Lee Mi-sook

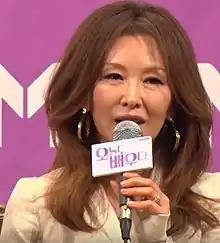
Lee in February 2019

Lee Mi-sook (born April 2, 1960) is a South Korean actress. One of the best-known actresses of 1980s Korean cinema, Lee's most famous films from this era include Bae Chang-ho's "Whale Hunting" and "The Winter That Year Was Warm", Lee Doo-yong's "Mulberry" and "Eunuch", and Kwak Ji-kyoon's "Wanderer in Winter". She retired from film after getting married in 1987, though she still appeared on television in dramas such as "How's Your Husband?" (1993). Then a decade later, Lee made her comeback with an award-winning leading role in E J-yong's feature debut "An Affair" (1998). She has since remained active in film and television, notably in the May–December romance "Solitude" (2002), the "Dangerous Liaisons" adaptation "Untold Scandal" (2003), the mockumentary "Actresses" (2009), the family dramas "Smile, Mom" (2010), and "Queen of Tears" (2024).